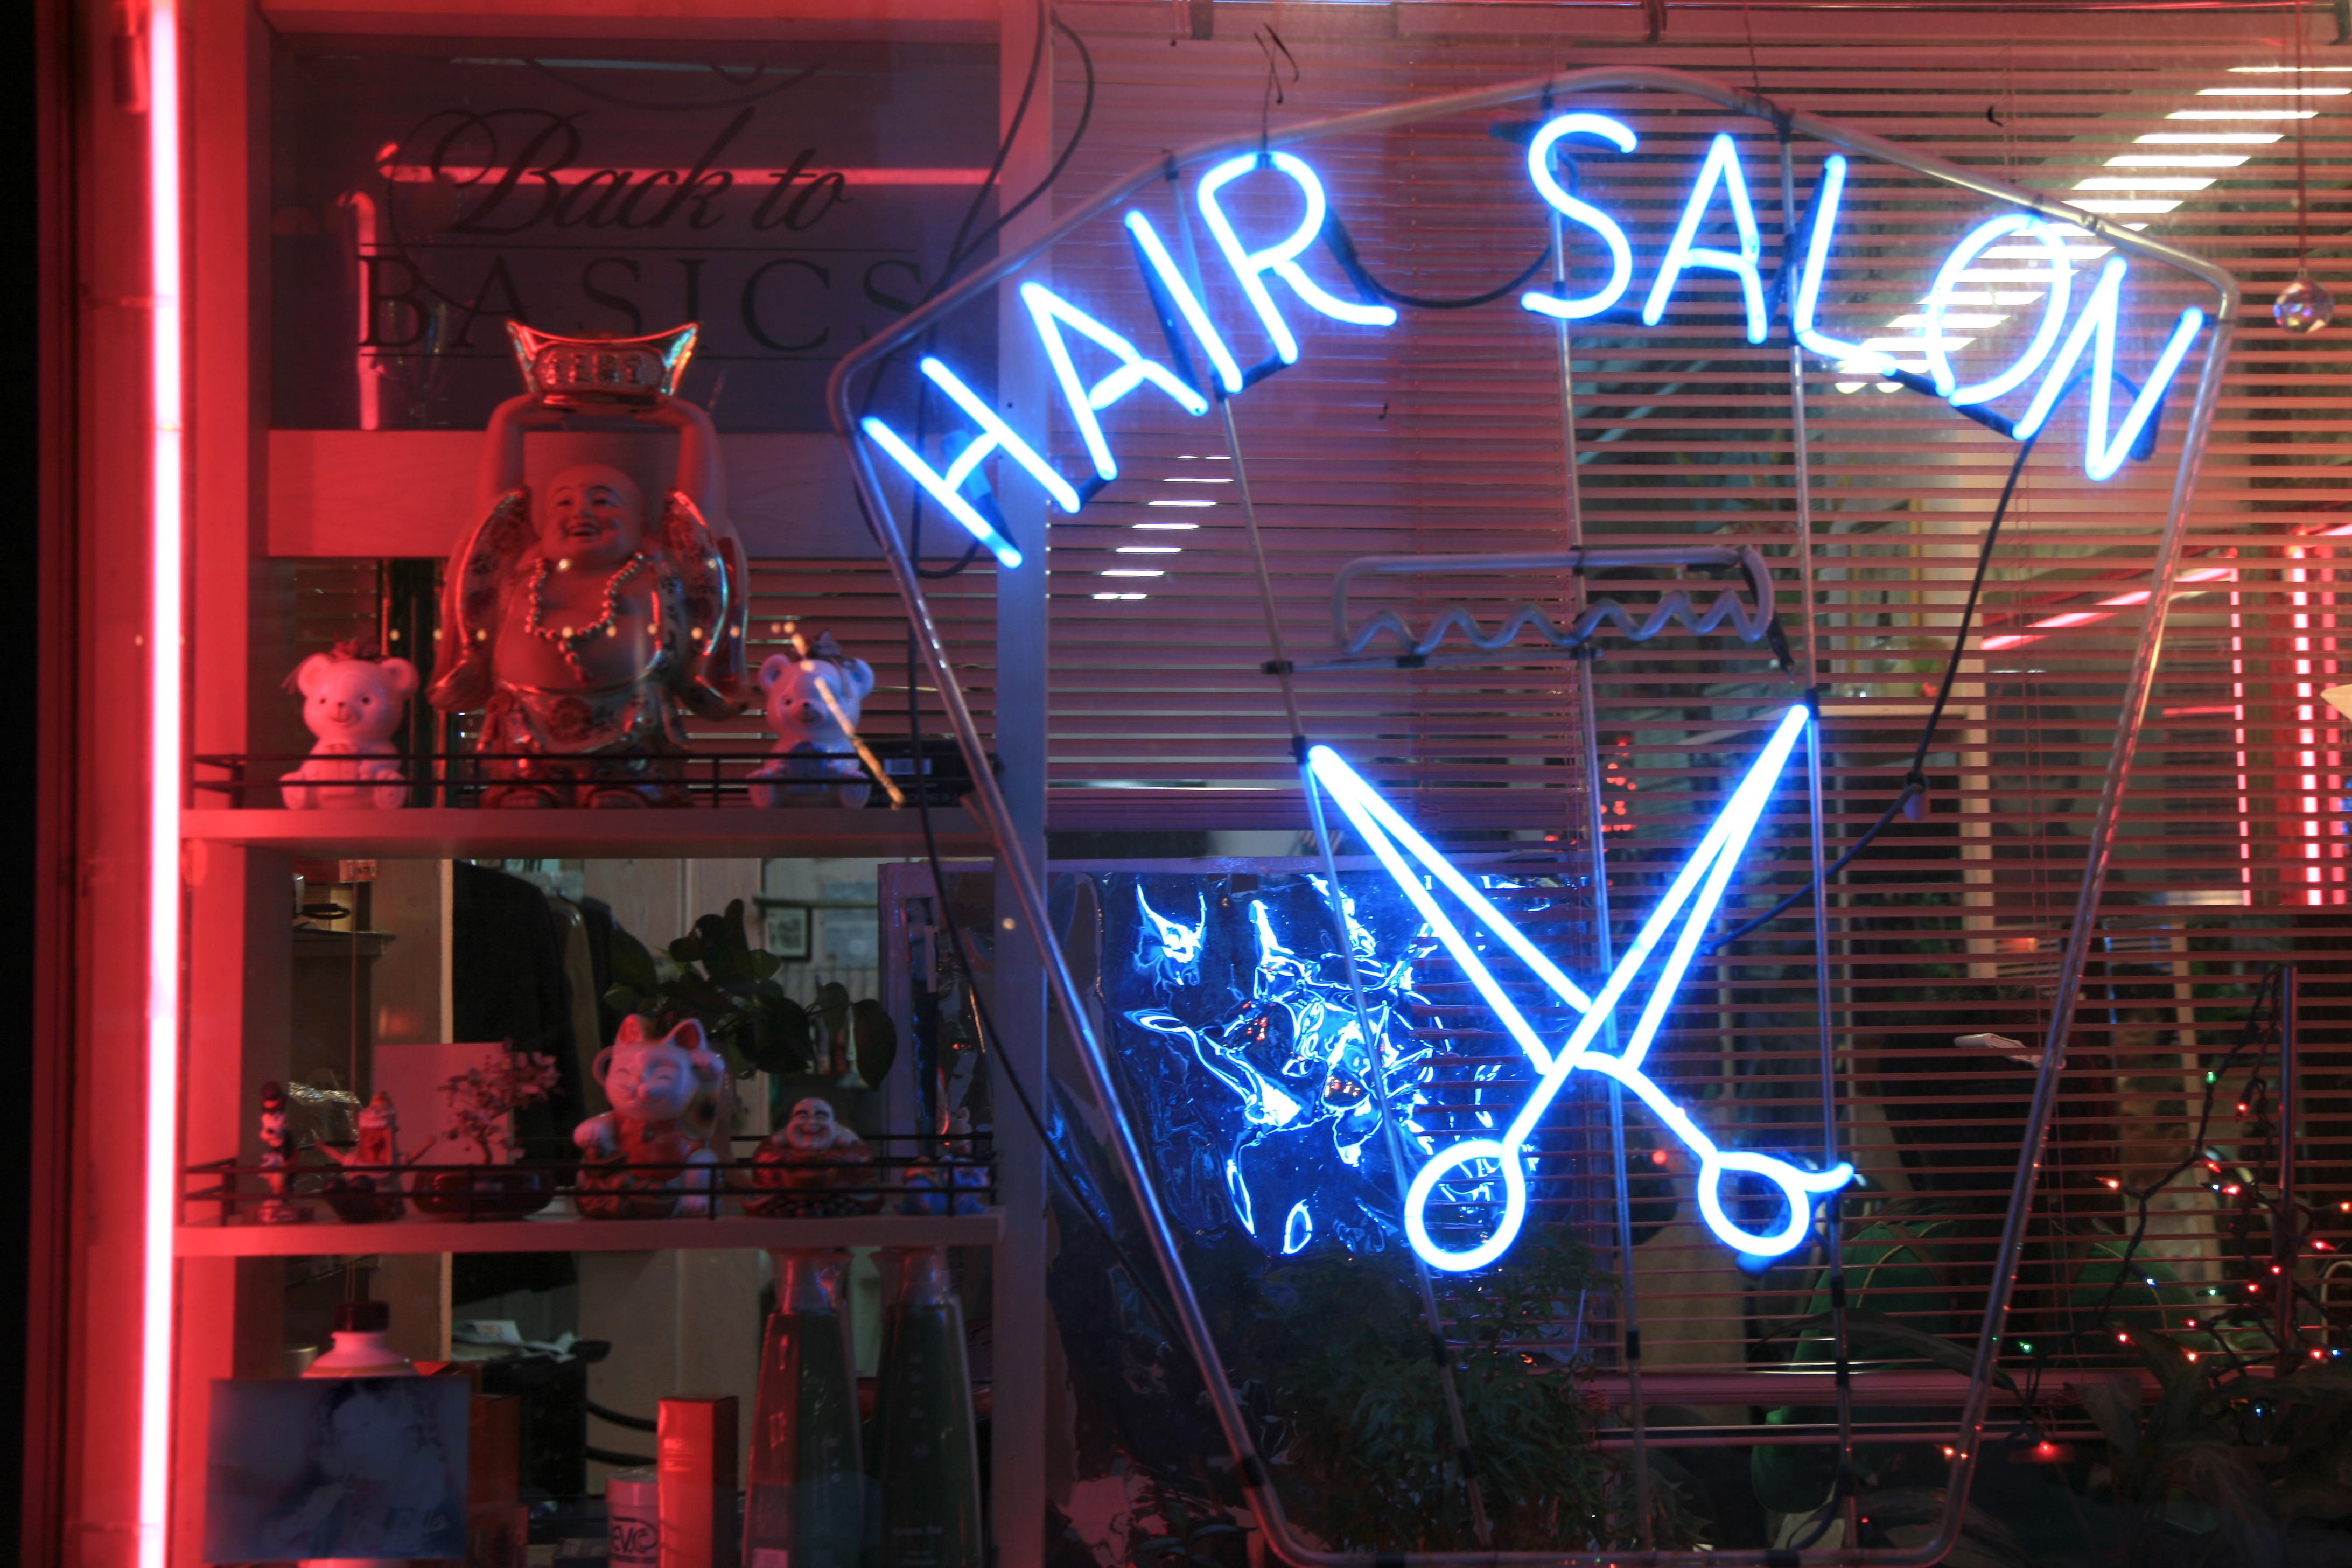
night, manhattan, bar, nyc, signage, neon sign, stage, newyork, newyorkcity, littleitaly, hairsalon, display window, display device, electronic signage